Ellen DeGeneres

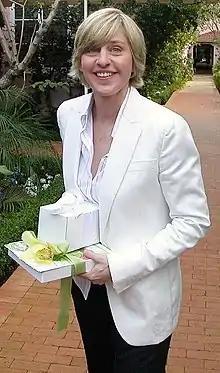
DeGeneres in Los Angeles, California, in January 2004

DeGeneres's first regular TV role was in a short-lived Fox sitcom called "Open House" in 1989, a spin-off of the show "Duet". She played the role of Margo Van Meter, a receptionist at the Juan Verde Real Estate company. The show co-starred Alison LaPlaca and Mary Page Keller. In 1992, producers Neal Marlens and Carol Black cast DeGeneres in their sitcom "Laurie Hill", in the role of Nurse Nancy MacIntyre. The series was canceled after only four episodes, but Marlens and Black soon cast her in their next ABC pilot, "These Friends of Mine", which they co-created with David S. Rosenthal.